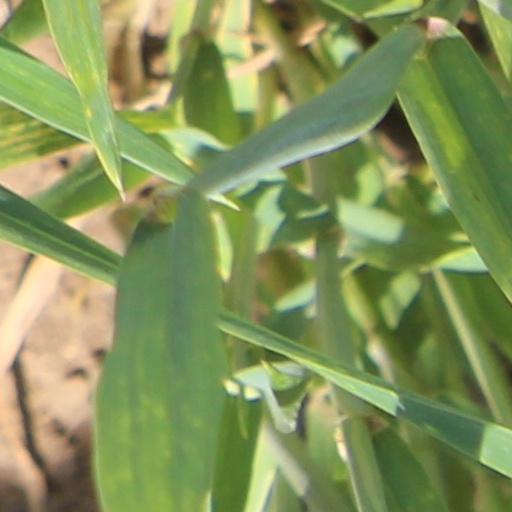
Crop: wheat